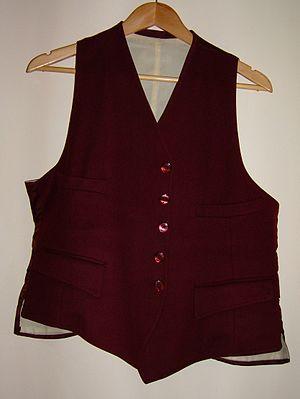
Diane Keaton, née Diane Hall le 5 janvier 1946 à Los Angeles, est une actrice, réalisatrice et productrice de cinéma américaine.
Un gilet est un vêtement avec ou sans manche qui se porte sur le haut du corps et se ferme à l'avant par des boutons ou une fermeture éclair. Il s'arrête à la taille. Le cardigan, qui est appelé couramment gilet, désigne tous les lainages qui se ferment devant par un boutonnage et sont dotés de manches.
Annie Hall est une comédie de Woody Allen sortie en 1977. Elle remporte l'Oscar du meilleur film, du meilleur réalisateur, du meilleur scénario et de la meilleure actrice en 1978.